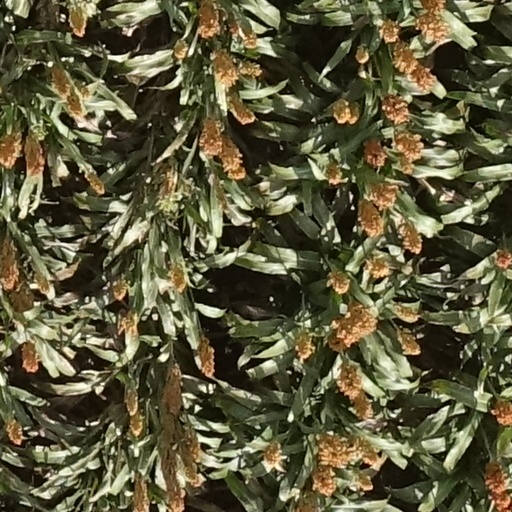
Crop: sorghum